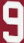
Number: 9